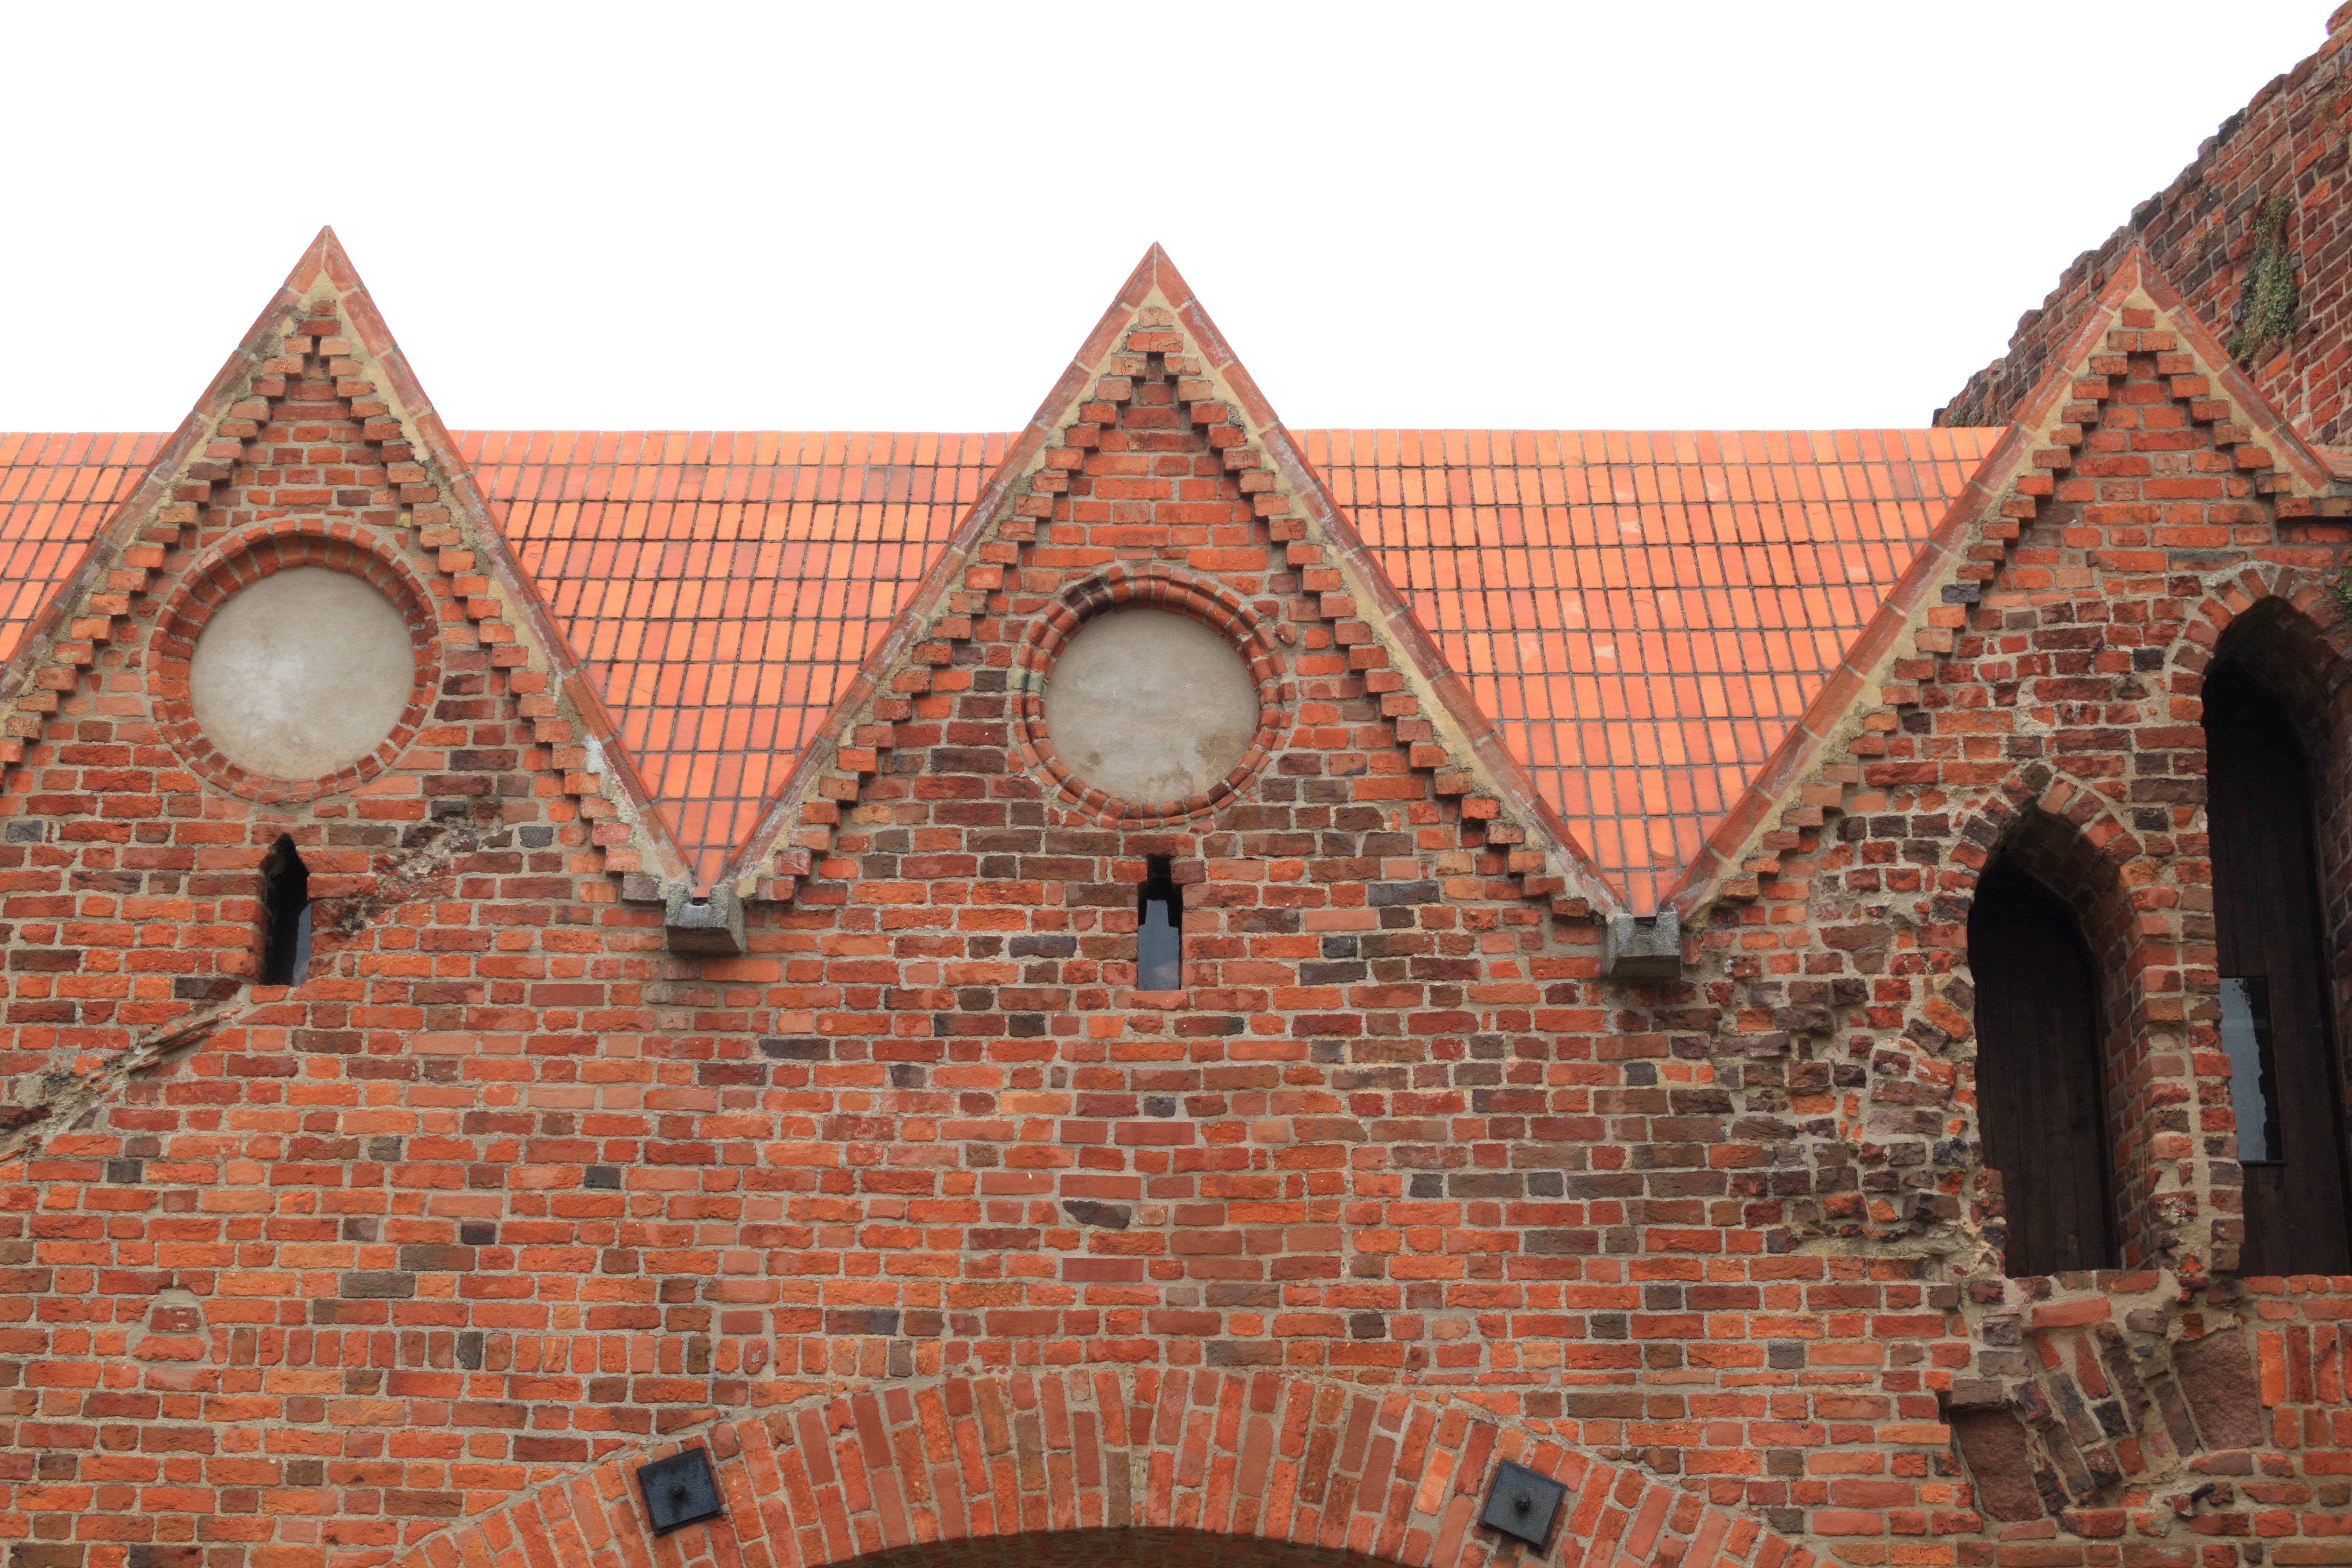
architecture, building, facade, brick, place of worship, windows, poland, tiles, brickwork, torun, historic site